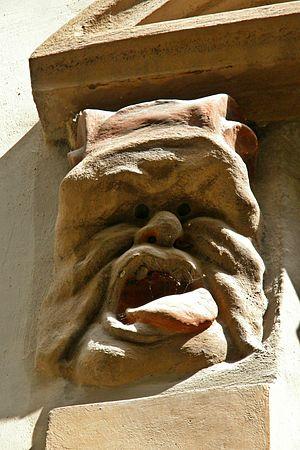
Maison Fabri (détail de la façade) 39 rue Longue, Saint Étienne de Tinée, Alpes Maritimes, France.
Saint-Étienne-de-Tinée est une commune française située dans le département des Alpes-Maritimes, en région Provence-Alpes-Côte d'Azur. Cette commune a aussi été appelée Saint-Étienne-aux-Monts au XIXᵉ siècle. Ses habitants sont appelés les Stéphanois.